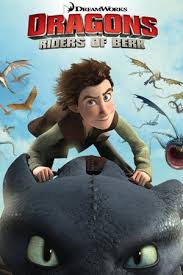
Portrait style: Cartoon Portrait